National Museum of the United States Air Force

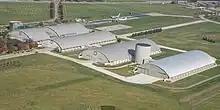
Aerial view of the National Museum of the U.S. Air Force

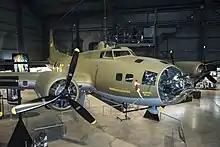
Boeing B-17F "Memphis Belle" on display in the museum's World War II Gallery.

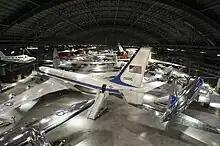
The Boeing VC-137C SAM 26000 used as Air Force One by United States presidents John F. Kennedy, Lyndon B. Johnson (who was sworn into office on the plane), and Richard Nixon.

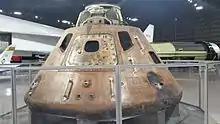
Apollo 15 Command Module "Endeavour" which carried David Scott, James Irwin, and Alfred Worden to the Moon in 1971 on NASA's fourth crewed lunar landing mission

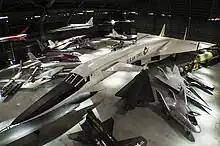
The North American XB-70 Valkyrie is on display in the fourth building.

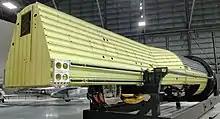
The KH-9 Hexagon photographic reconnaissance satellite on display.

The National Museum of the United States Air Force (formerly the United States Air Force Museum) is the official museum of the United States Air Force located at Wright-Patterson Air Force Base, northeast of Dayton, Ohio. The NMUSAF is the oldest and largest military aviation museum in the world, with more than 360 aircraft and missiles on display. The museum is a central component of the National Aviation Heritage Area. The museum draws about a million visitors each year, making it one of the most frequently visited tourist attractions in Ohio.